Vince Lee (explorer)

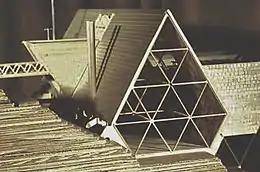
Lee's graduate model of NCOBS Asheville project,1964

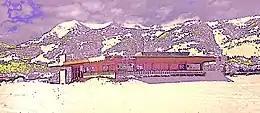
Lee's first house, Jackson WY, 1968

Lee received his MFA in architecture magna cum laude from Princeton in 1966. His faculty thesis advisors were Michael Graves and Peter Eisenmann. For his master's thesis, he created a design for the newly formed, all-year North Carolina Outward Bound School (NCOBS) in Asheville, North Carolina. His design got very favorable "local boy makes good" news in local newspapers and the Tarrytown Daily News.